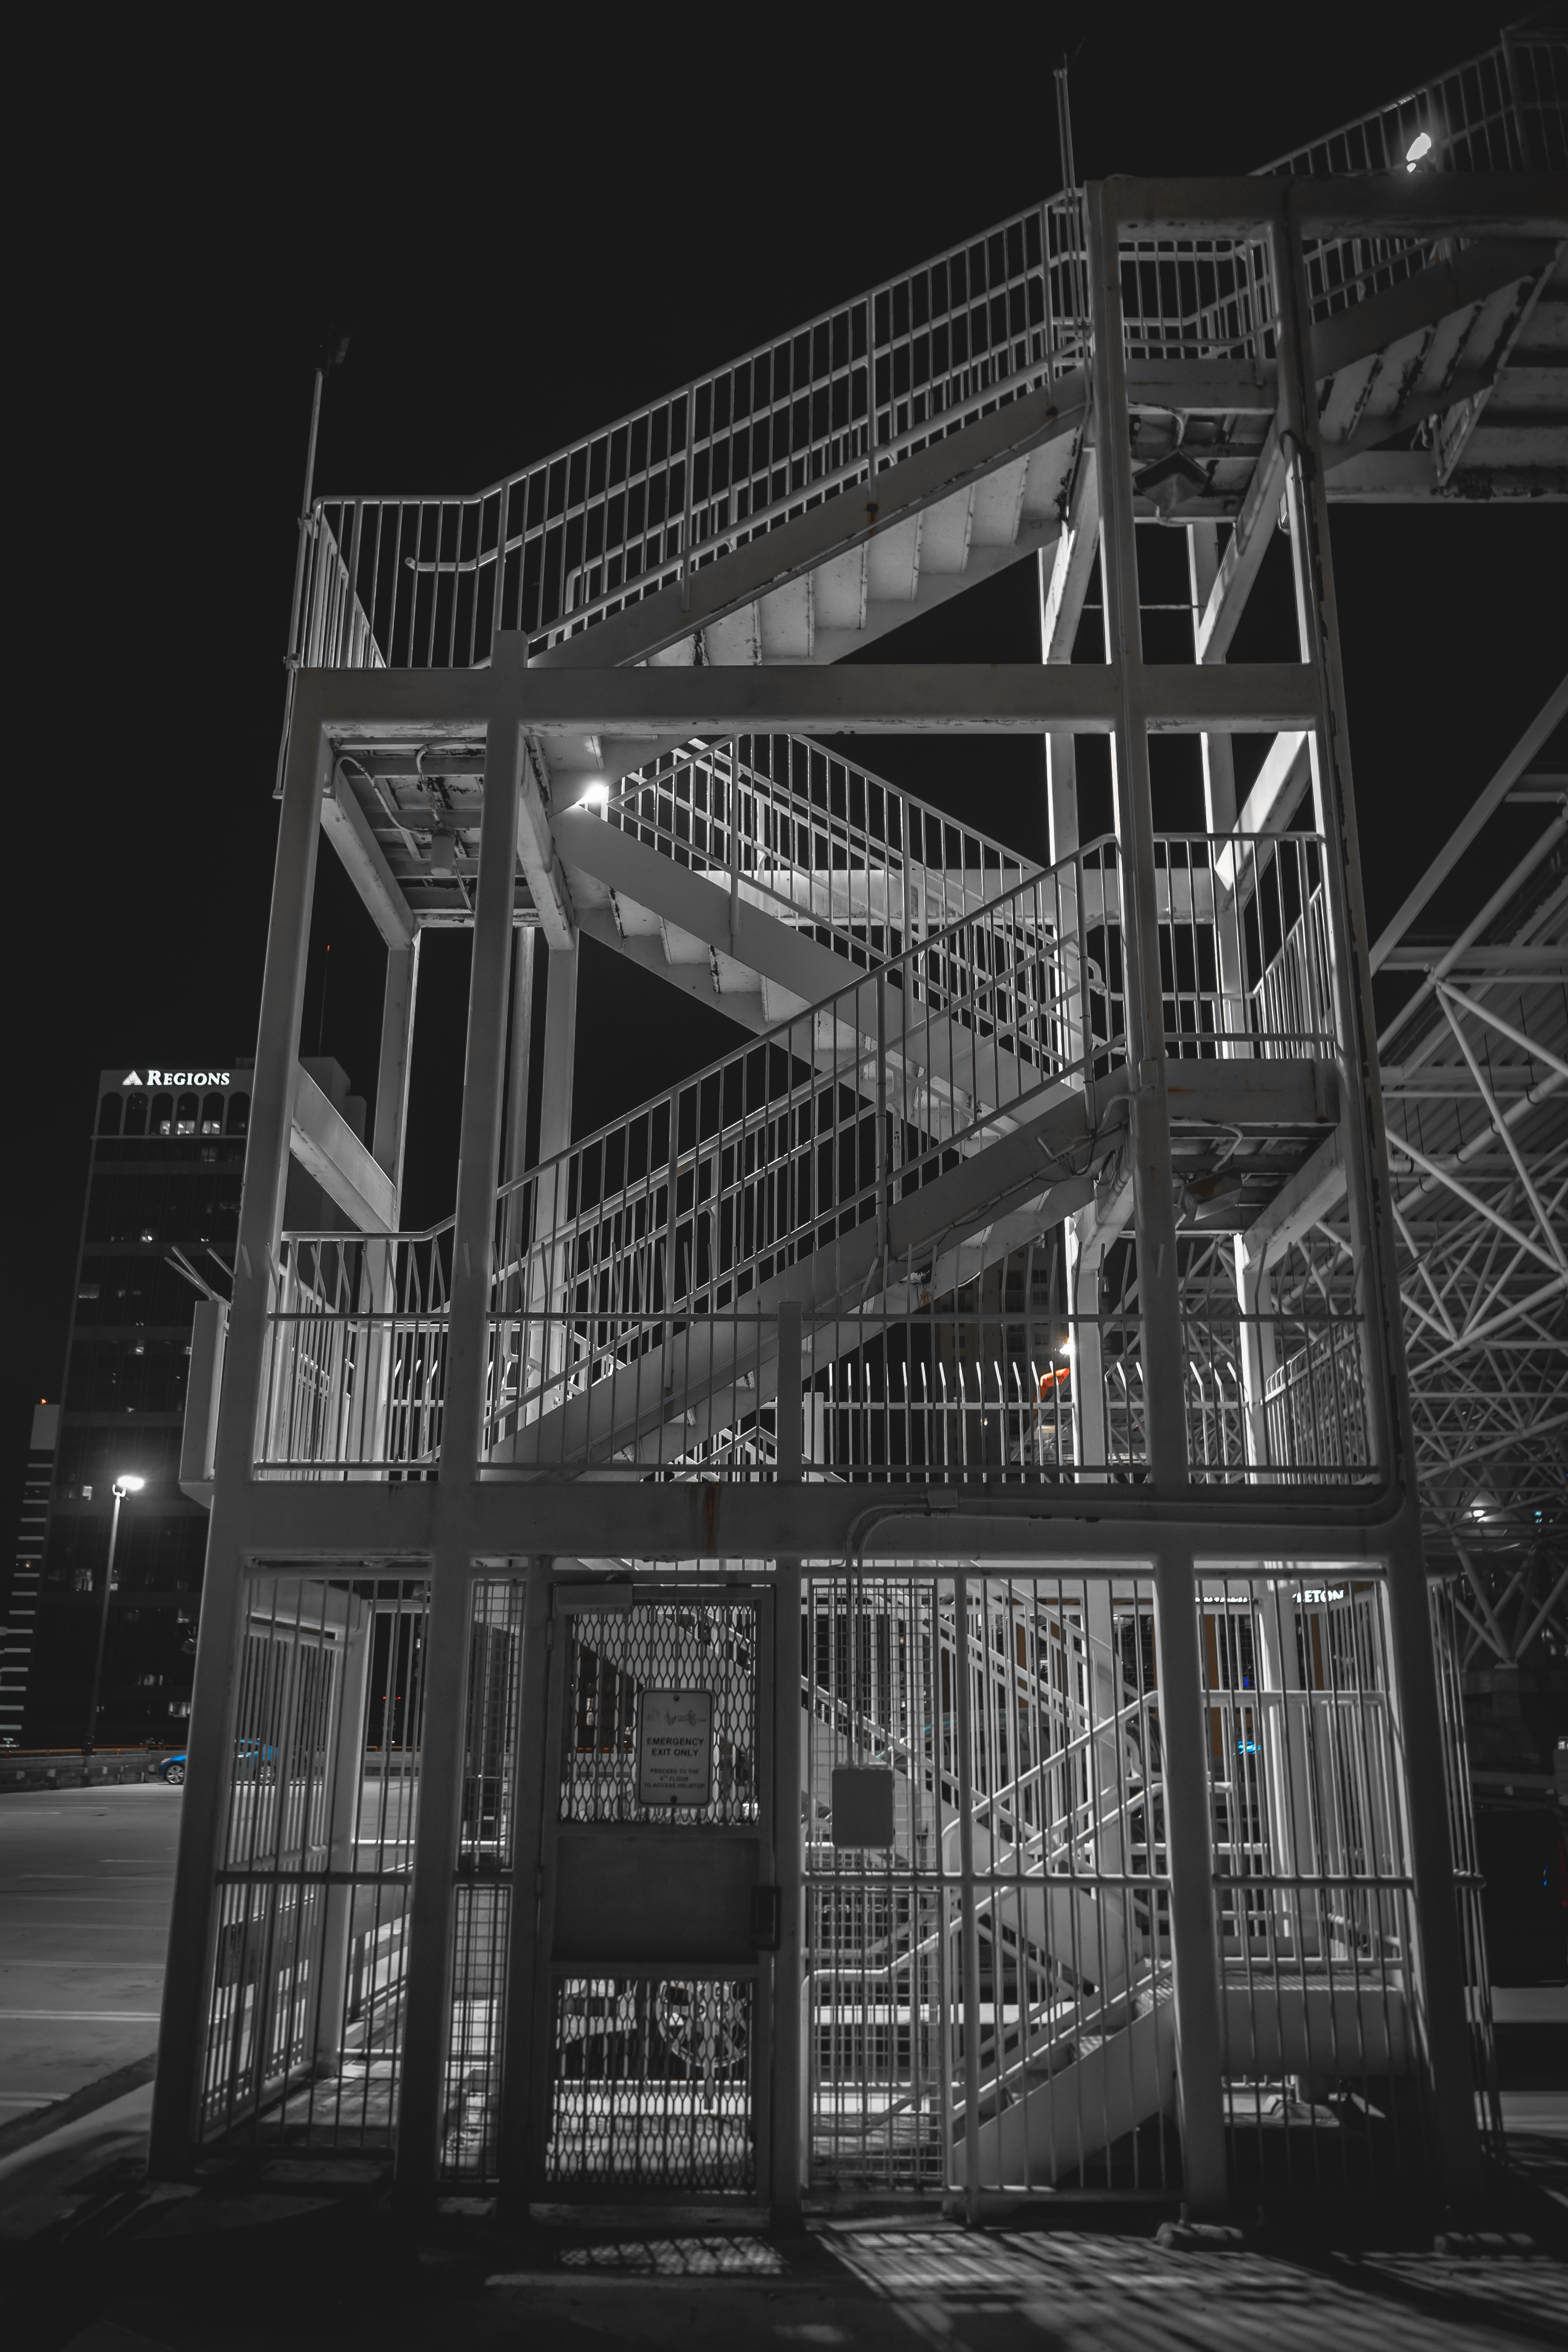
white, black, architecture, black and white, monochrome, night, light, monochrome photography, darkness, urban area, stairs, photography, building, city, metal, scaffolding, house, style, steel, metropolis